Muriel Binney

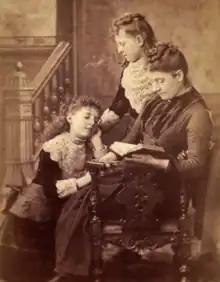
Emily (born O'Shannessy) Hasler and at her feet her daughter Muriel (became Binney) c.1882

Muriel Binney was born in the Melbourne suburb of St Kilda in 1873. Both her parents, Emily (born O'Shannessy) and George Henry Massey Hasler were born in Ireland and involved with photography.